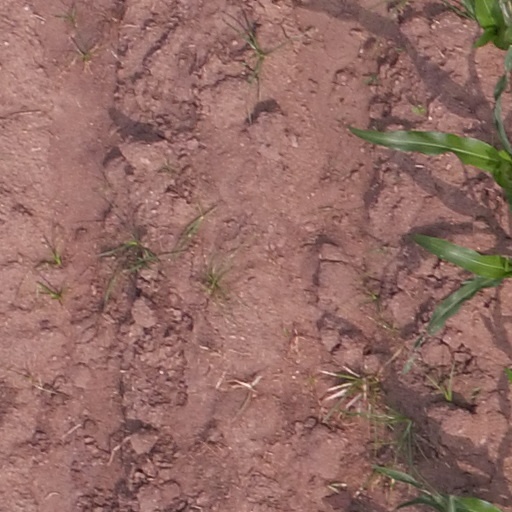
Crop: maize; corn